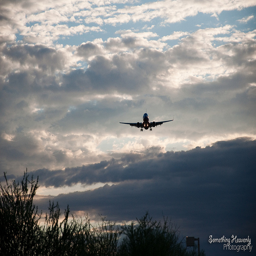
A passenger jet that is flying in the air.
the airplane is taking off in the beautiful sunset.
Above a grassy area lies a wide, darkening sky with heavy clouds and one lone airplane.
An airplane flies in the distance behind a backdrop of clouds.
The twin engine airliner is ascending into the cloudy sky.